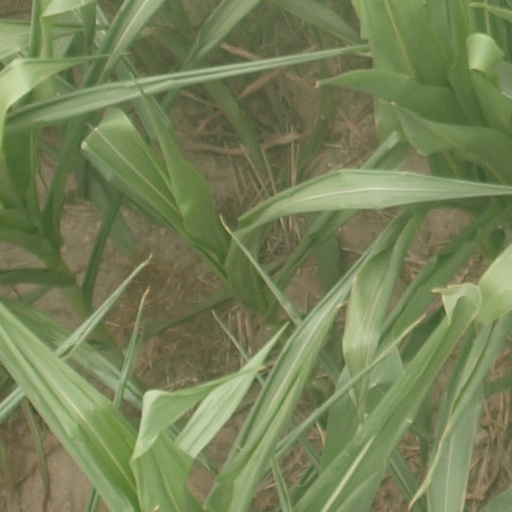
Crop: maize; corn